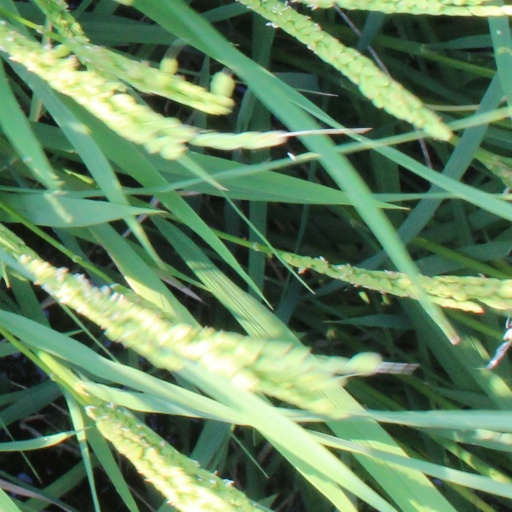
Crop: rice